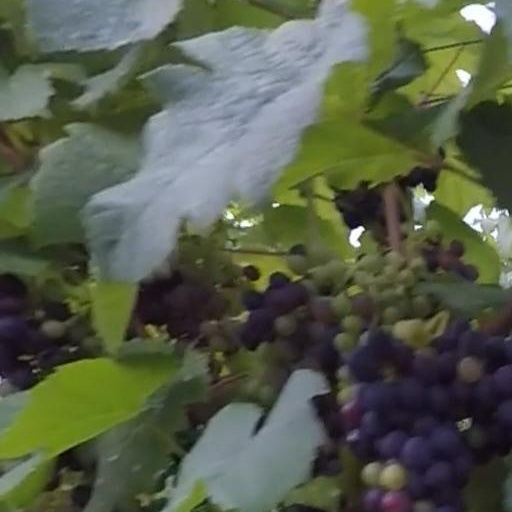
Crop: grape